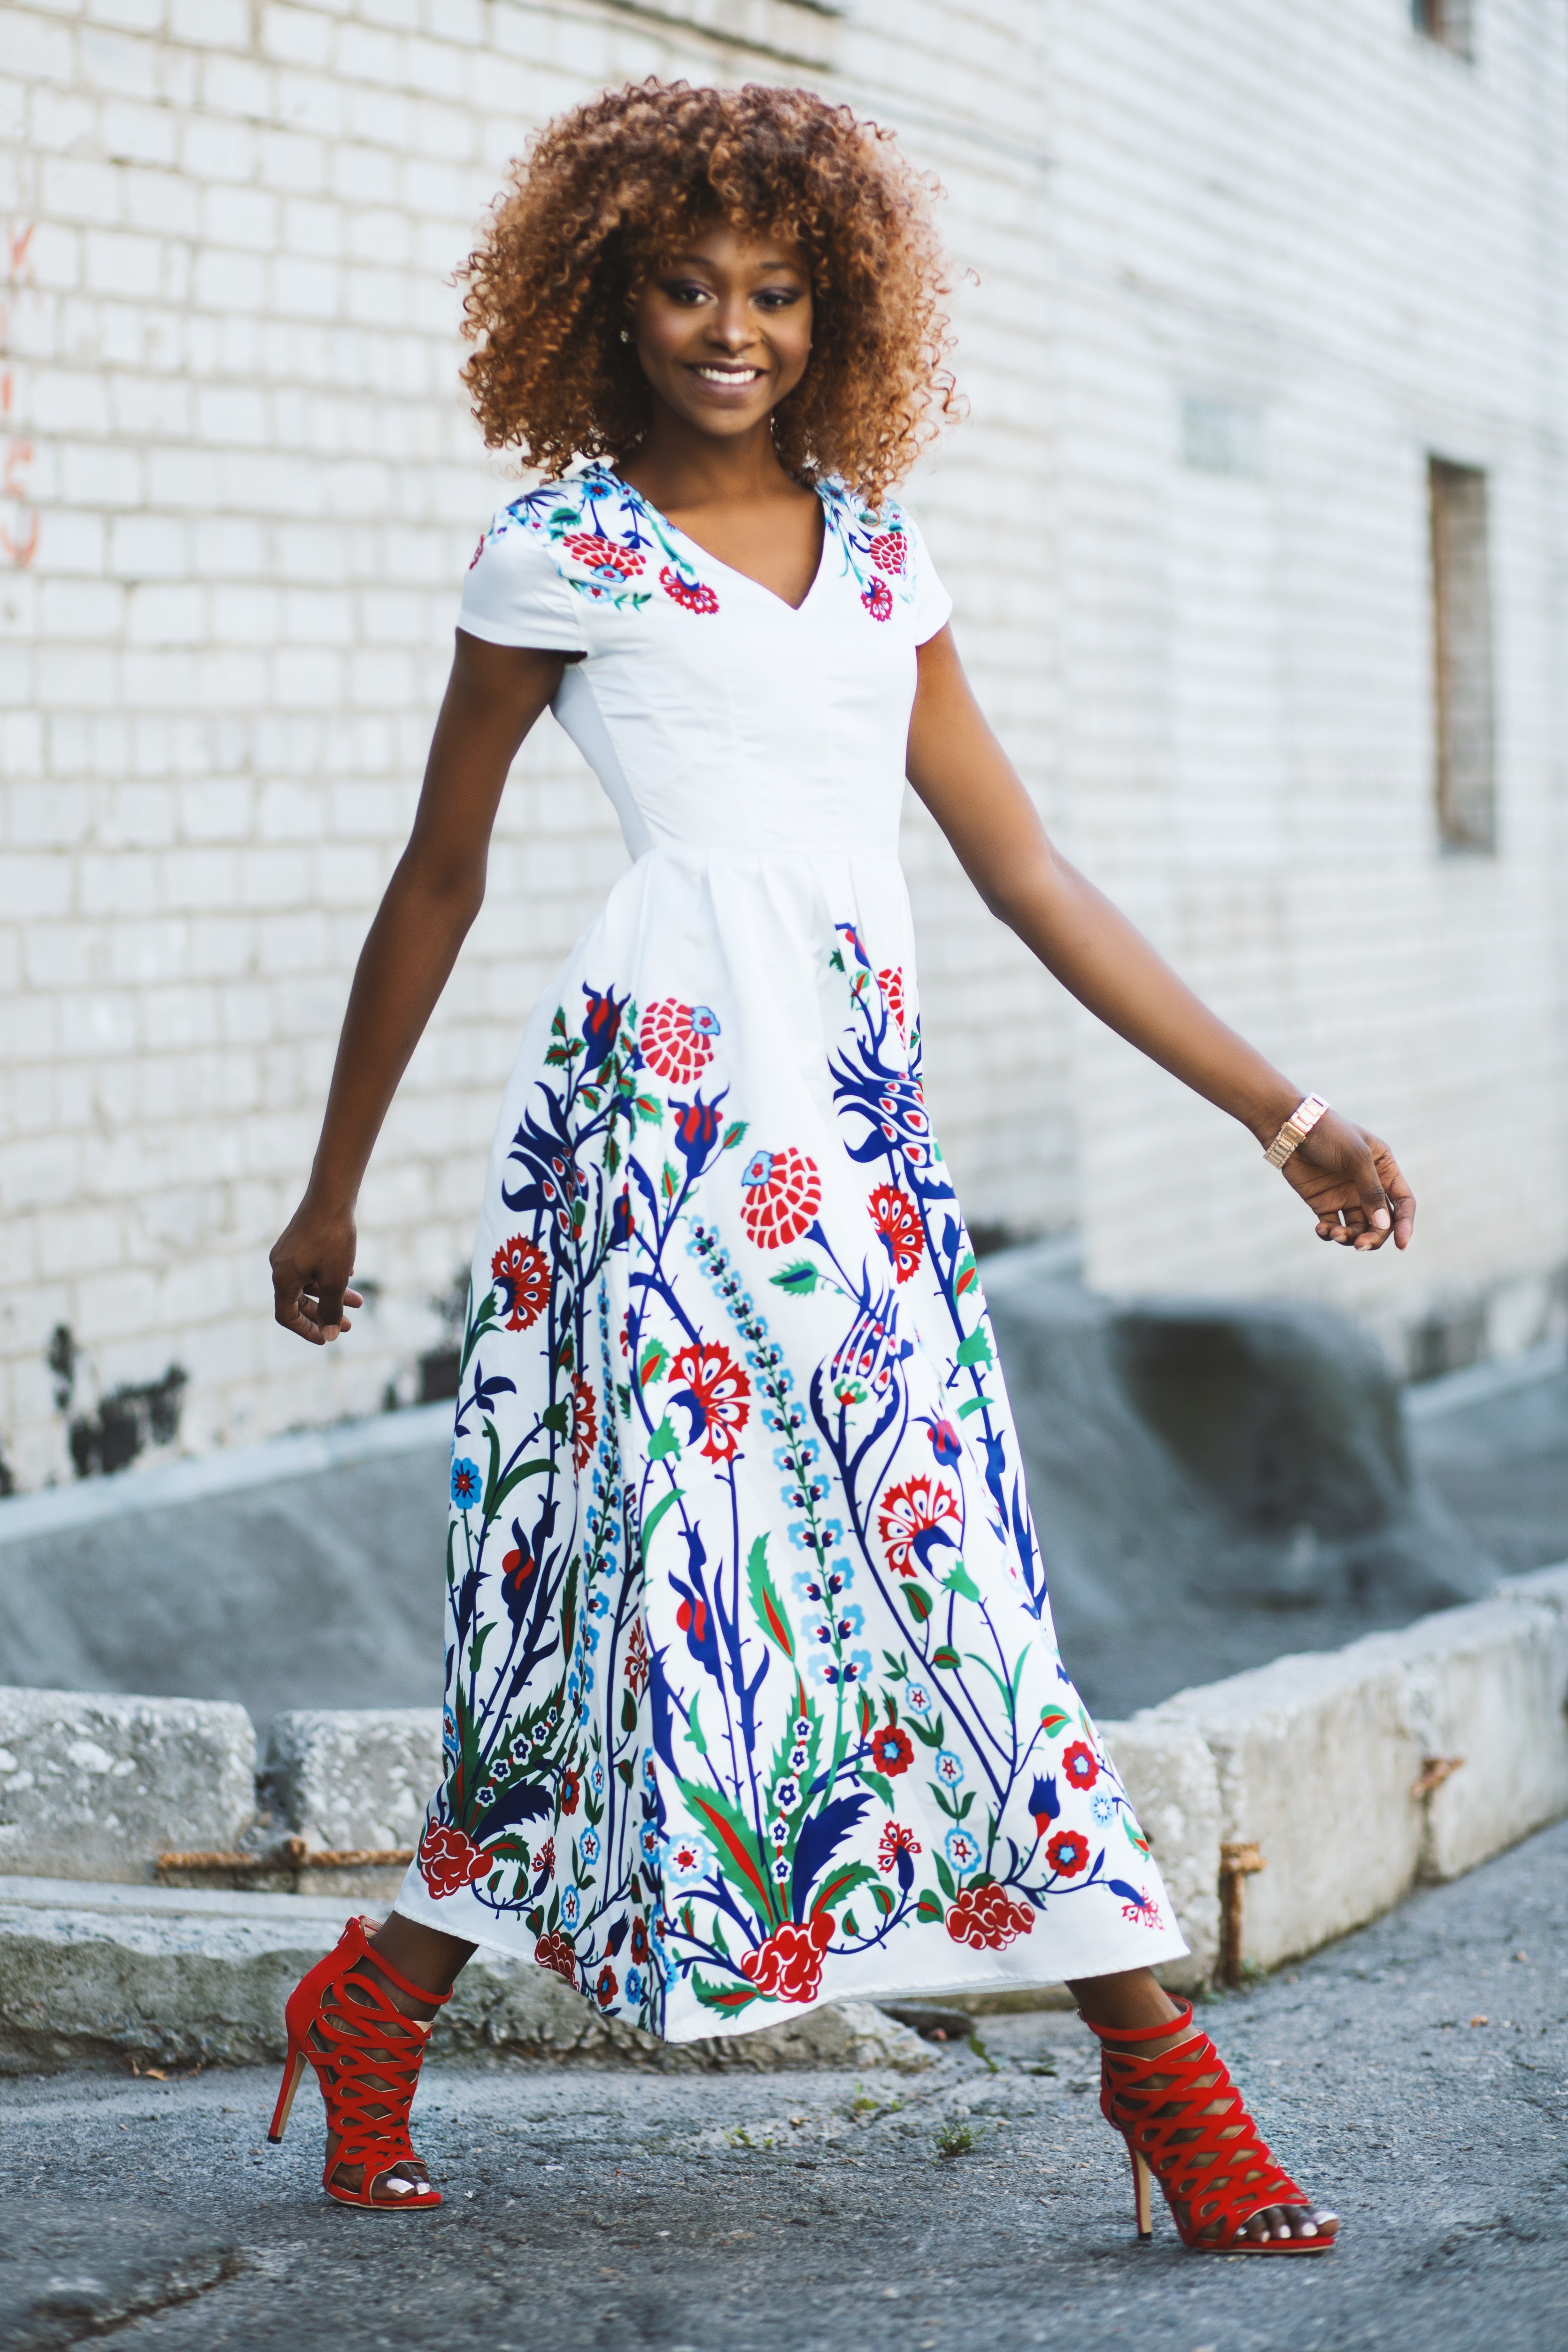
white, clothing, dress, shoulder, fashion, street fashion, beauty, day dress, pattern, joint, footwear, design, fashion design, child, neck, waist, leg, photography, child model, t shirt, textile, photo shoot, shoe, visual arts, long hair, sleeve, style, model, top, fashion model